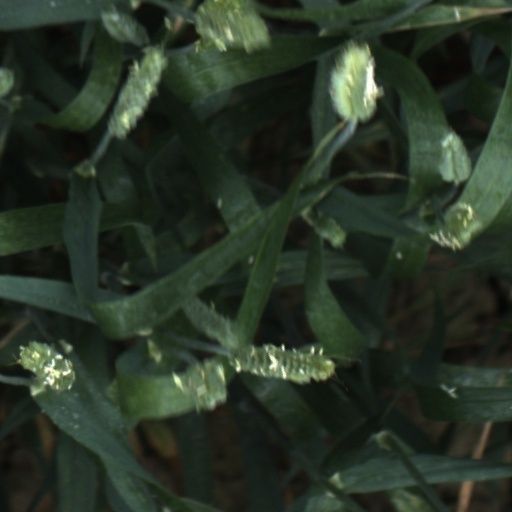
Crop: wheat